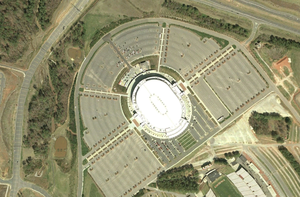
Raleigh est la capitale et la deuxième ville de l'État de Caroline du Nord, aux États-Unis. Raleigh est surnommé « la ville des chênes » en raison de ses nombreux chênes plantés à travers la ville. Lors du recensement de 2010, la ville comptait 403 892 habitants, ce qui en fait la seconde plus grande ville de l'État après Charlotte. Raleigh, Durham et Chapel Hill forment les trois villes du Research Triangle Park. En 2006, l'ensemble comptait environ 1 509 560 habitants. C'est une des villes américaines dont la population augmente le plus vite.
Le PNC Arena est une salle omnisports située au cœur d'un complexe sportif comprenant le Carter-Finley Stadium et la Dorton Arena sur le campus de l'Université d'État de Caroline du Nord à Raleigh en Caroline du Nord.